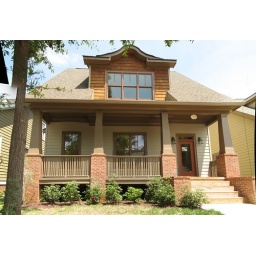
Thanks 'hugin'. This is a stiched photo of the house because standing further back brings in too many trees.